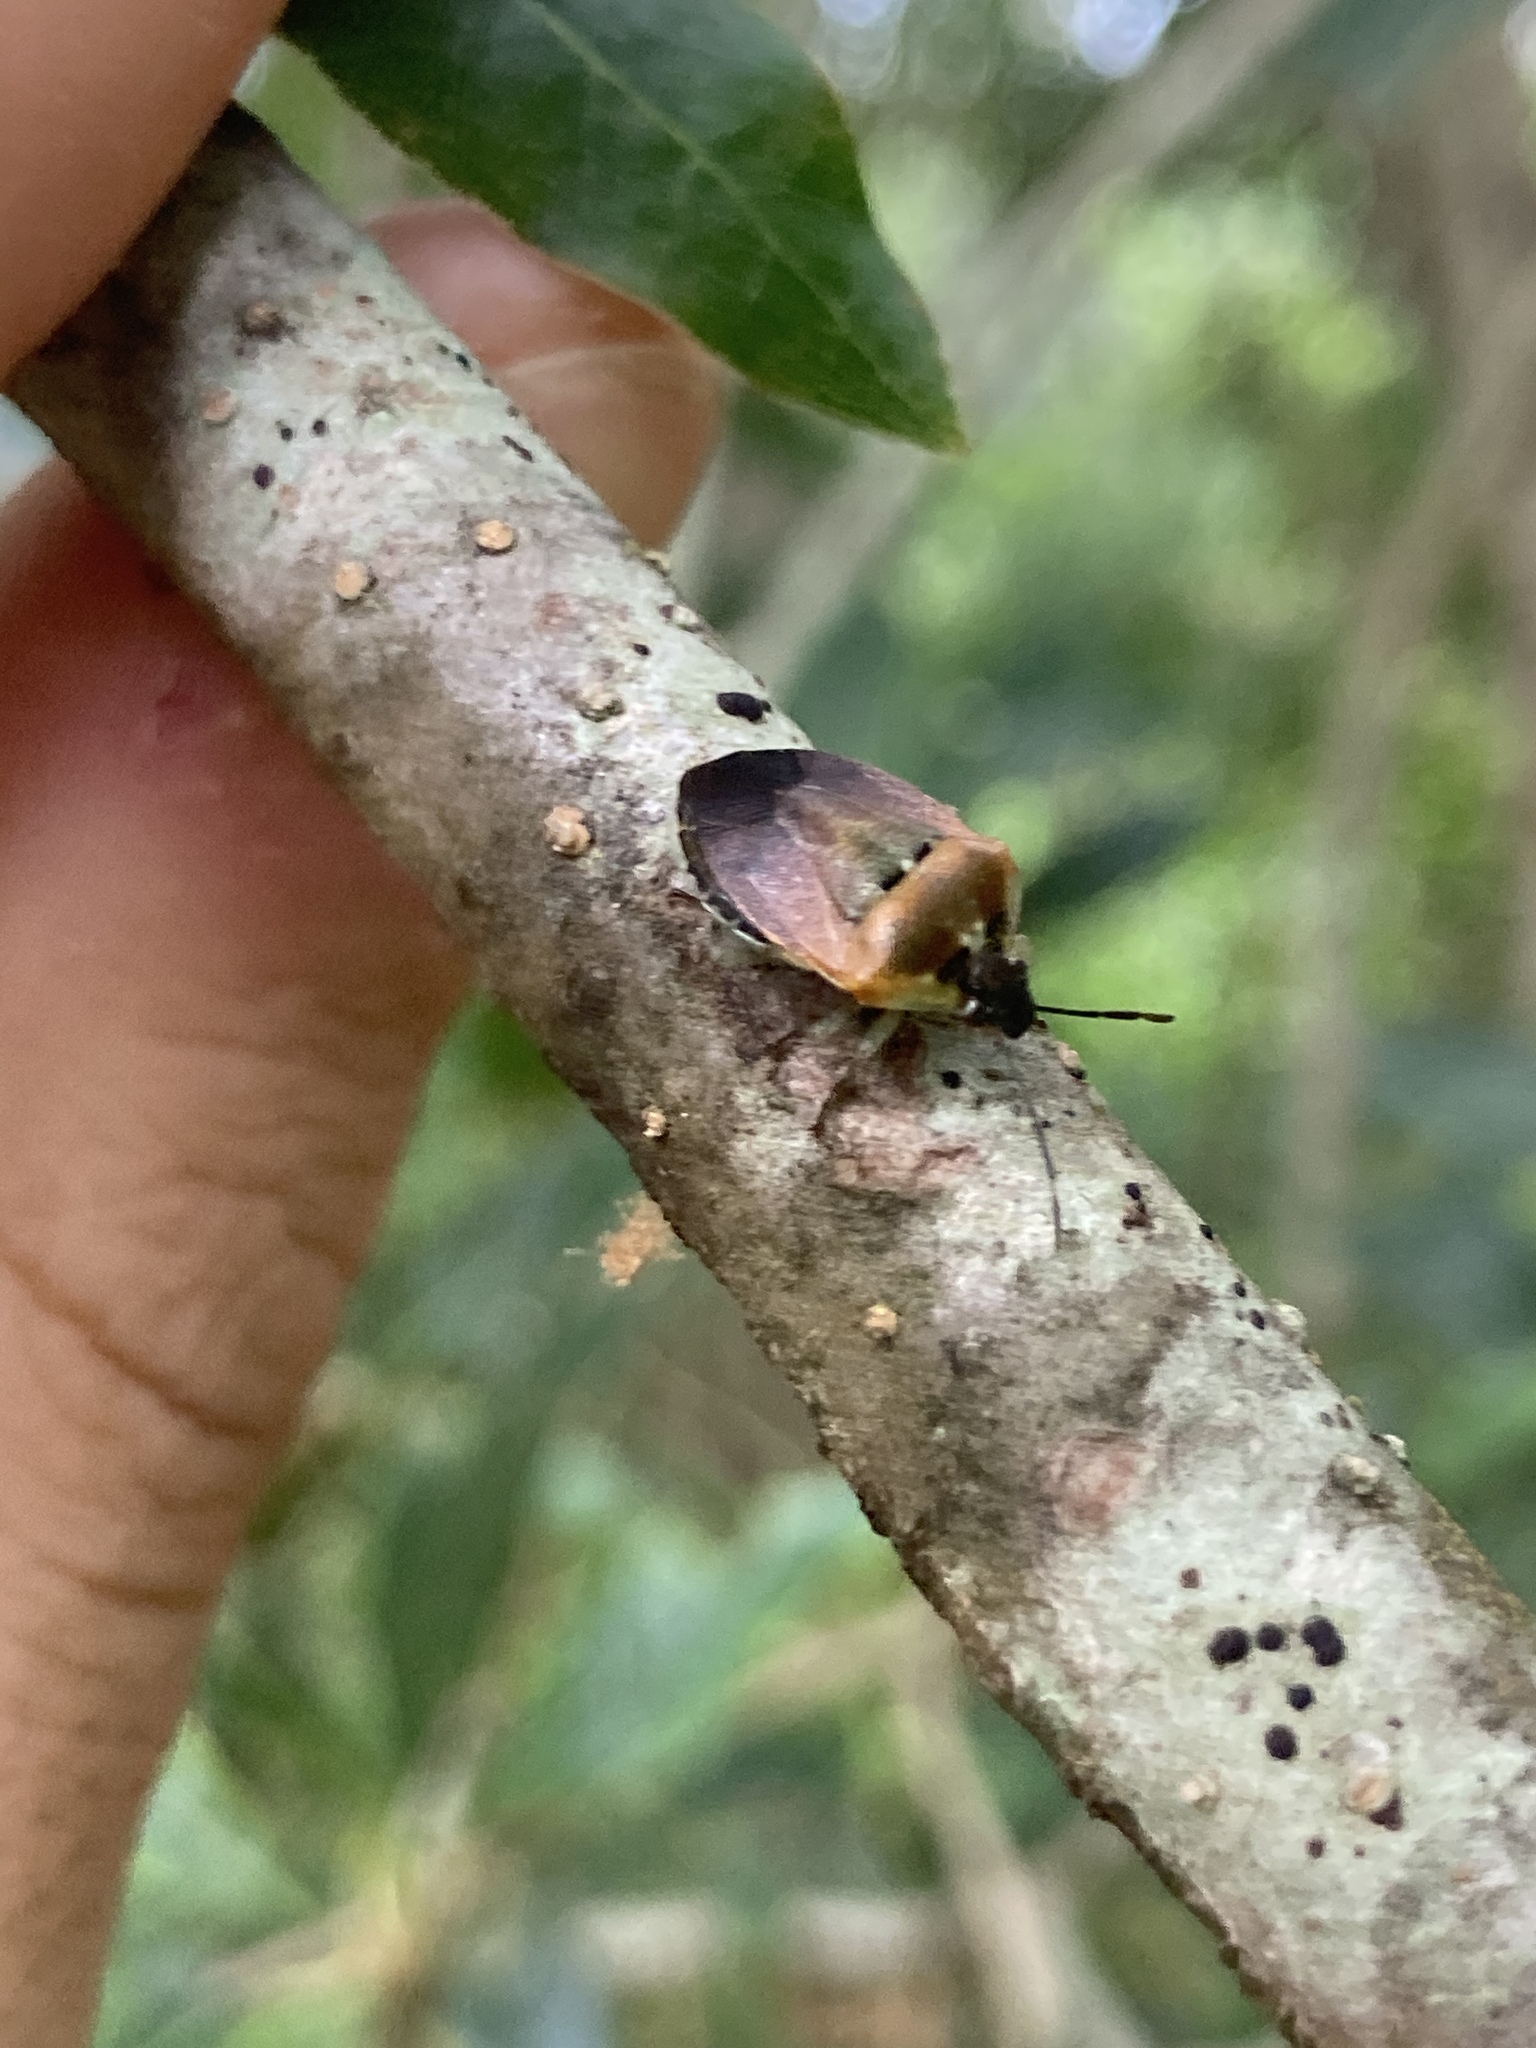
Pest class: stink_bug